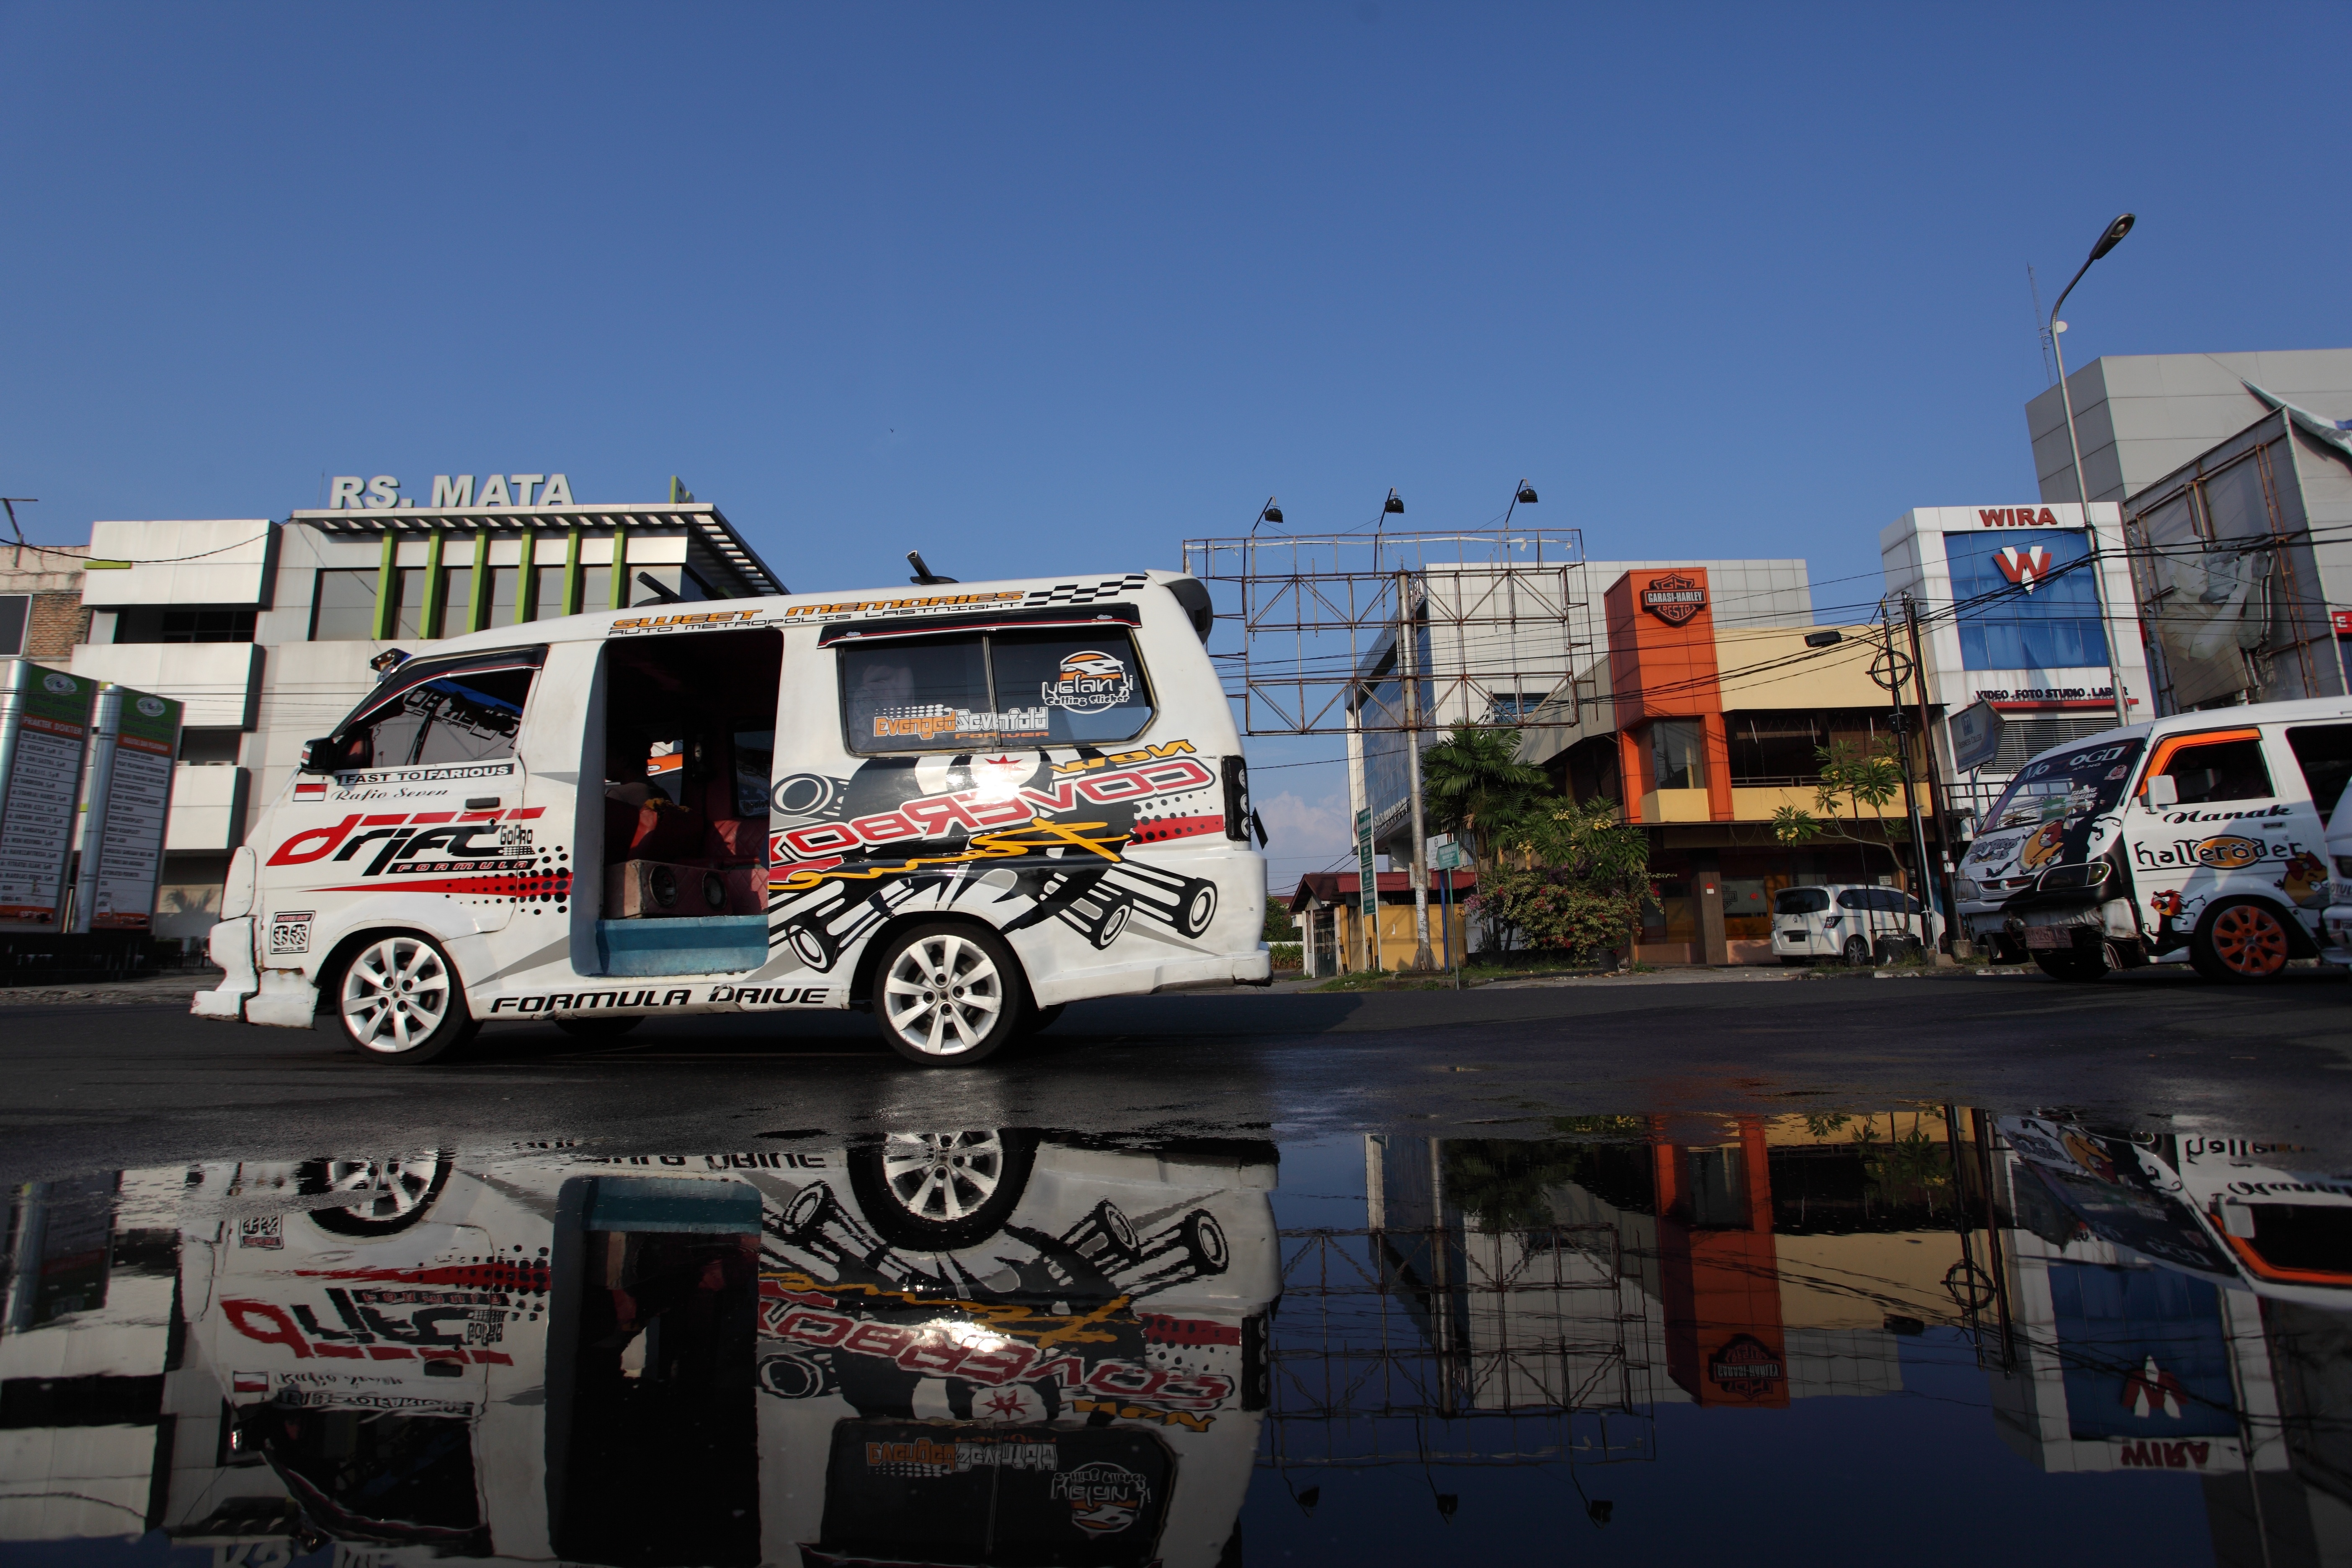
car, transport, truck, reflection, vehicle, asia, speed, public transport, race, moving, original, indonesia, unique, padang, car modification